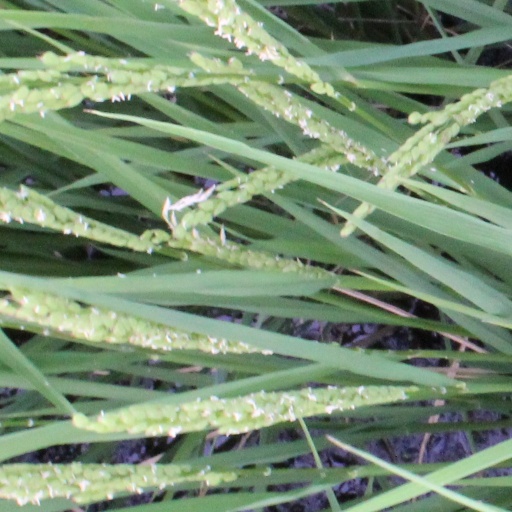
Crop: rice